St. Andrews Presbyterian Kirk

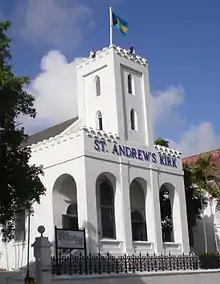
St. Andrews Kirk

St. Andrew's Presbyterian Kirk is a historic church in downtown Nassau, Bahamas.